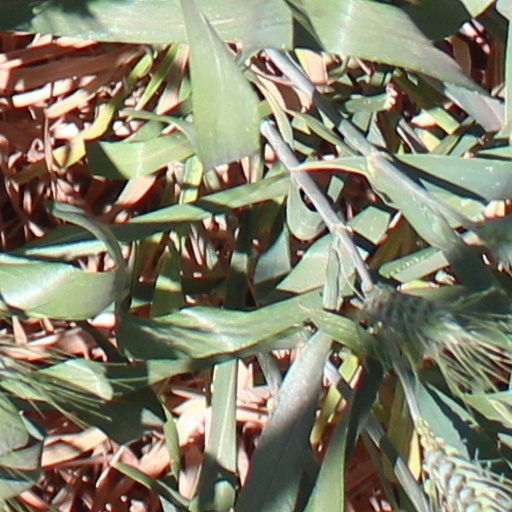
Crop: wheat